Melbourne

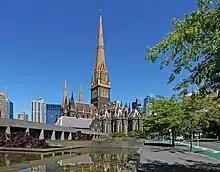
St Patrick's Cathedral

It is the Australian base for a number of significant manufacturers including Boeing Australia, truck-makers Kenworth and Iveco, Cadbury as well as Alstom and Jayco, among others. It is also home to a wide variety of other manufacturers, ranging from petrochemicals and pharmaceuticals to fashion garments, paper manufacturing and food processing. The south-eastern suburb of Scoresby is home to Nintendo's Australian headquarters. The city also has a research and development hub for Ford Australia, as well as a global design studio and technical centre for General Motors and Toyota Australia respectively.